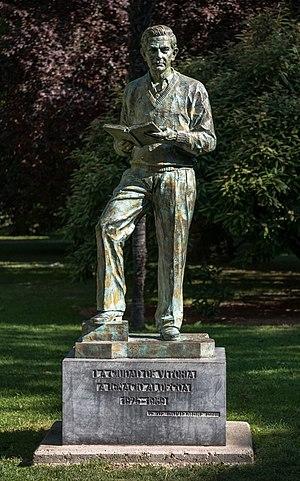
Ignacio Aldecoa, né le 24 juillet 1925 à Vitoria-Gasteiz et mort le 15 novembre 1969 à Madrid, est un écrivain basque espagnol. Il a été marié à l'écrivaine Josefina Aldecoa et est le neveu du peintre Adrián Aldecoa.